List of Andie MacDowell performances

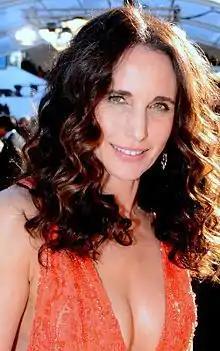
MacDowell in 2015 at the Cannes Film Festival

Andie MacDowell is an American actress. She made her film debut as Jane Porter in 1984's "". MacDowell received critical acclaim for her role in the 1989 independent drama "Sex, Lies, and Videotape" from Steven Soderbergh, for which she won Independent Spirit Award for Best Female Lead and was nominated for a Golden Globe Award for Best Actress – Motion Picture Drama. She also received Golden Globe Award nominations for her performances in "Green Card" (1990) and "Four Weddings and a Funeral" (1994).